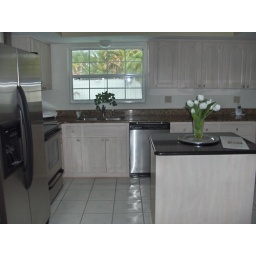
from the front door walking straight in you end up here in the kitchen.  Kitchen is very nicely done.